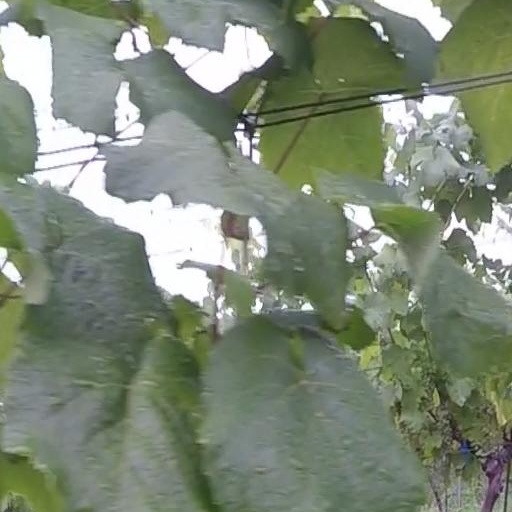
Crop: grape